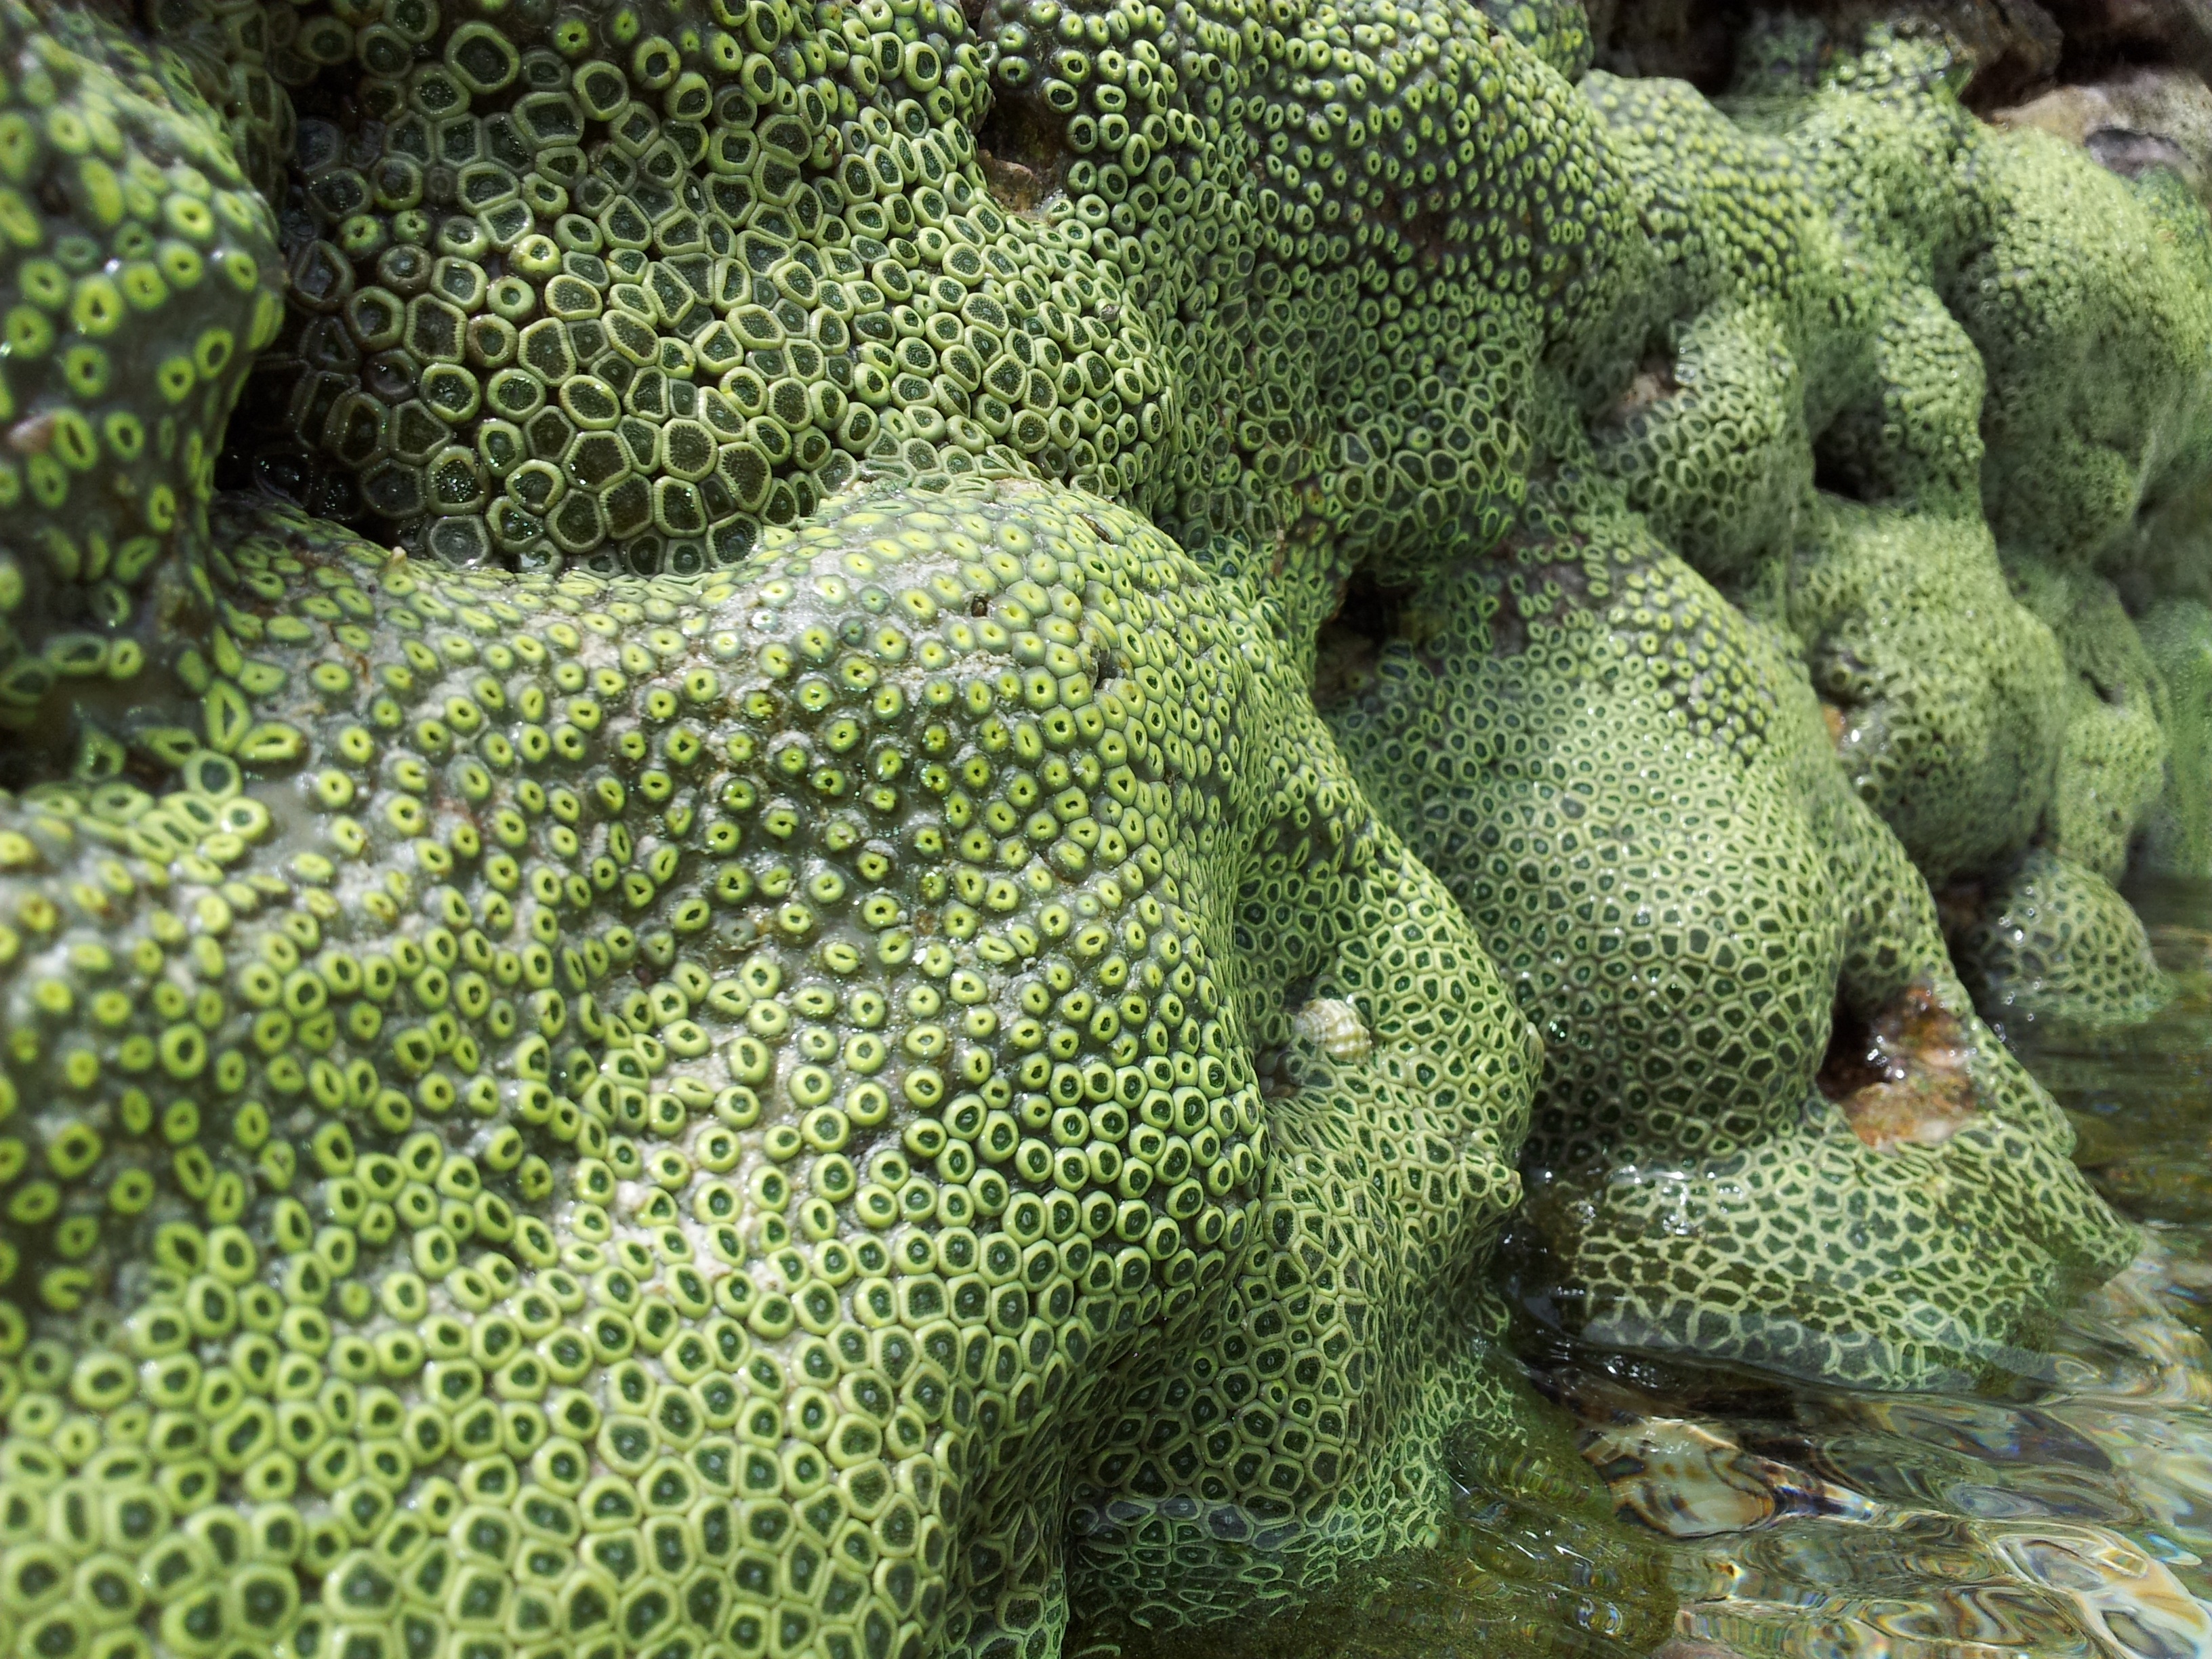
water, ocean, plant, flower, underwater, food, green, produce, botany, flora, coral, coral reef, stones, ecosystem, jackfruit, corals, land plant